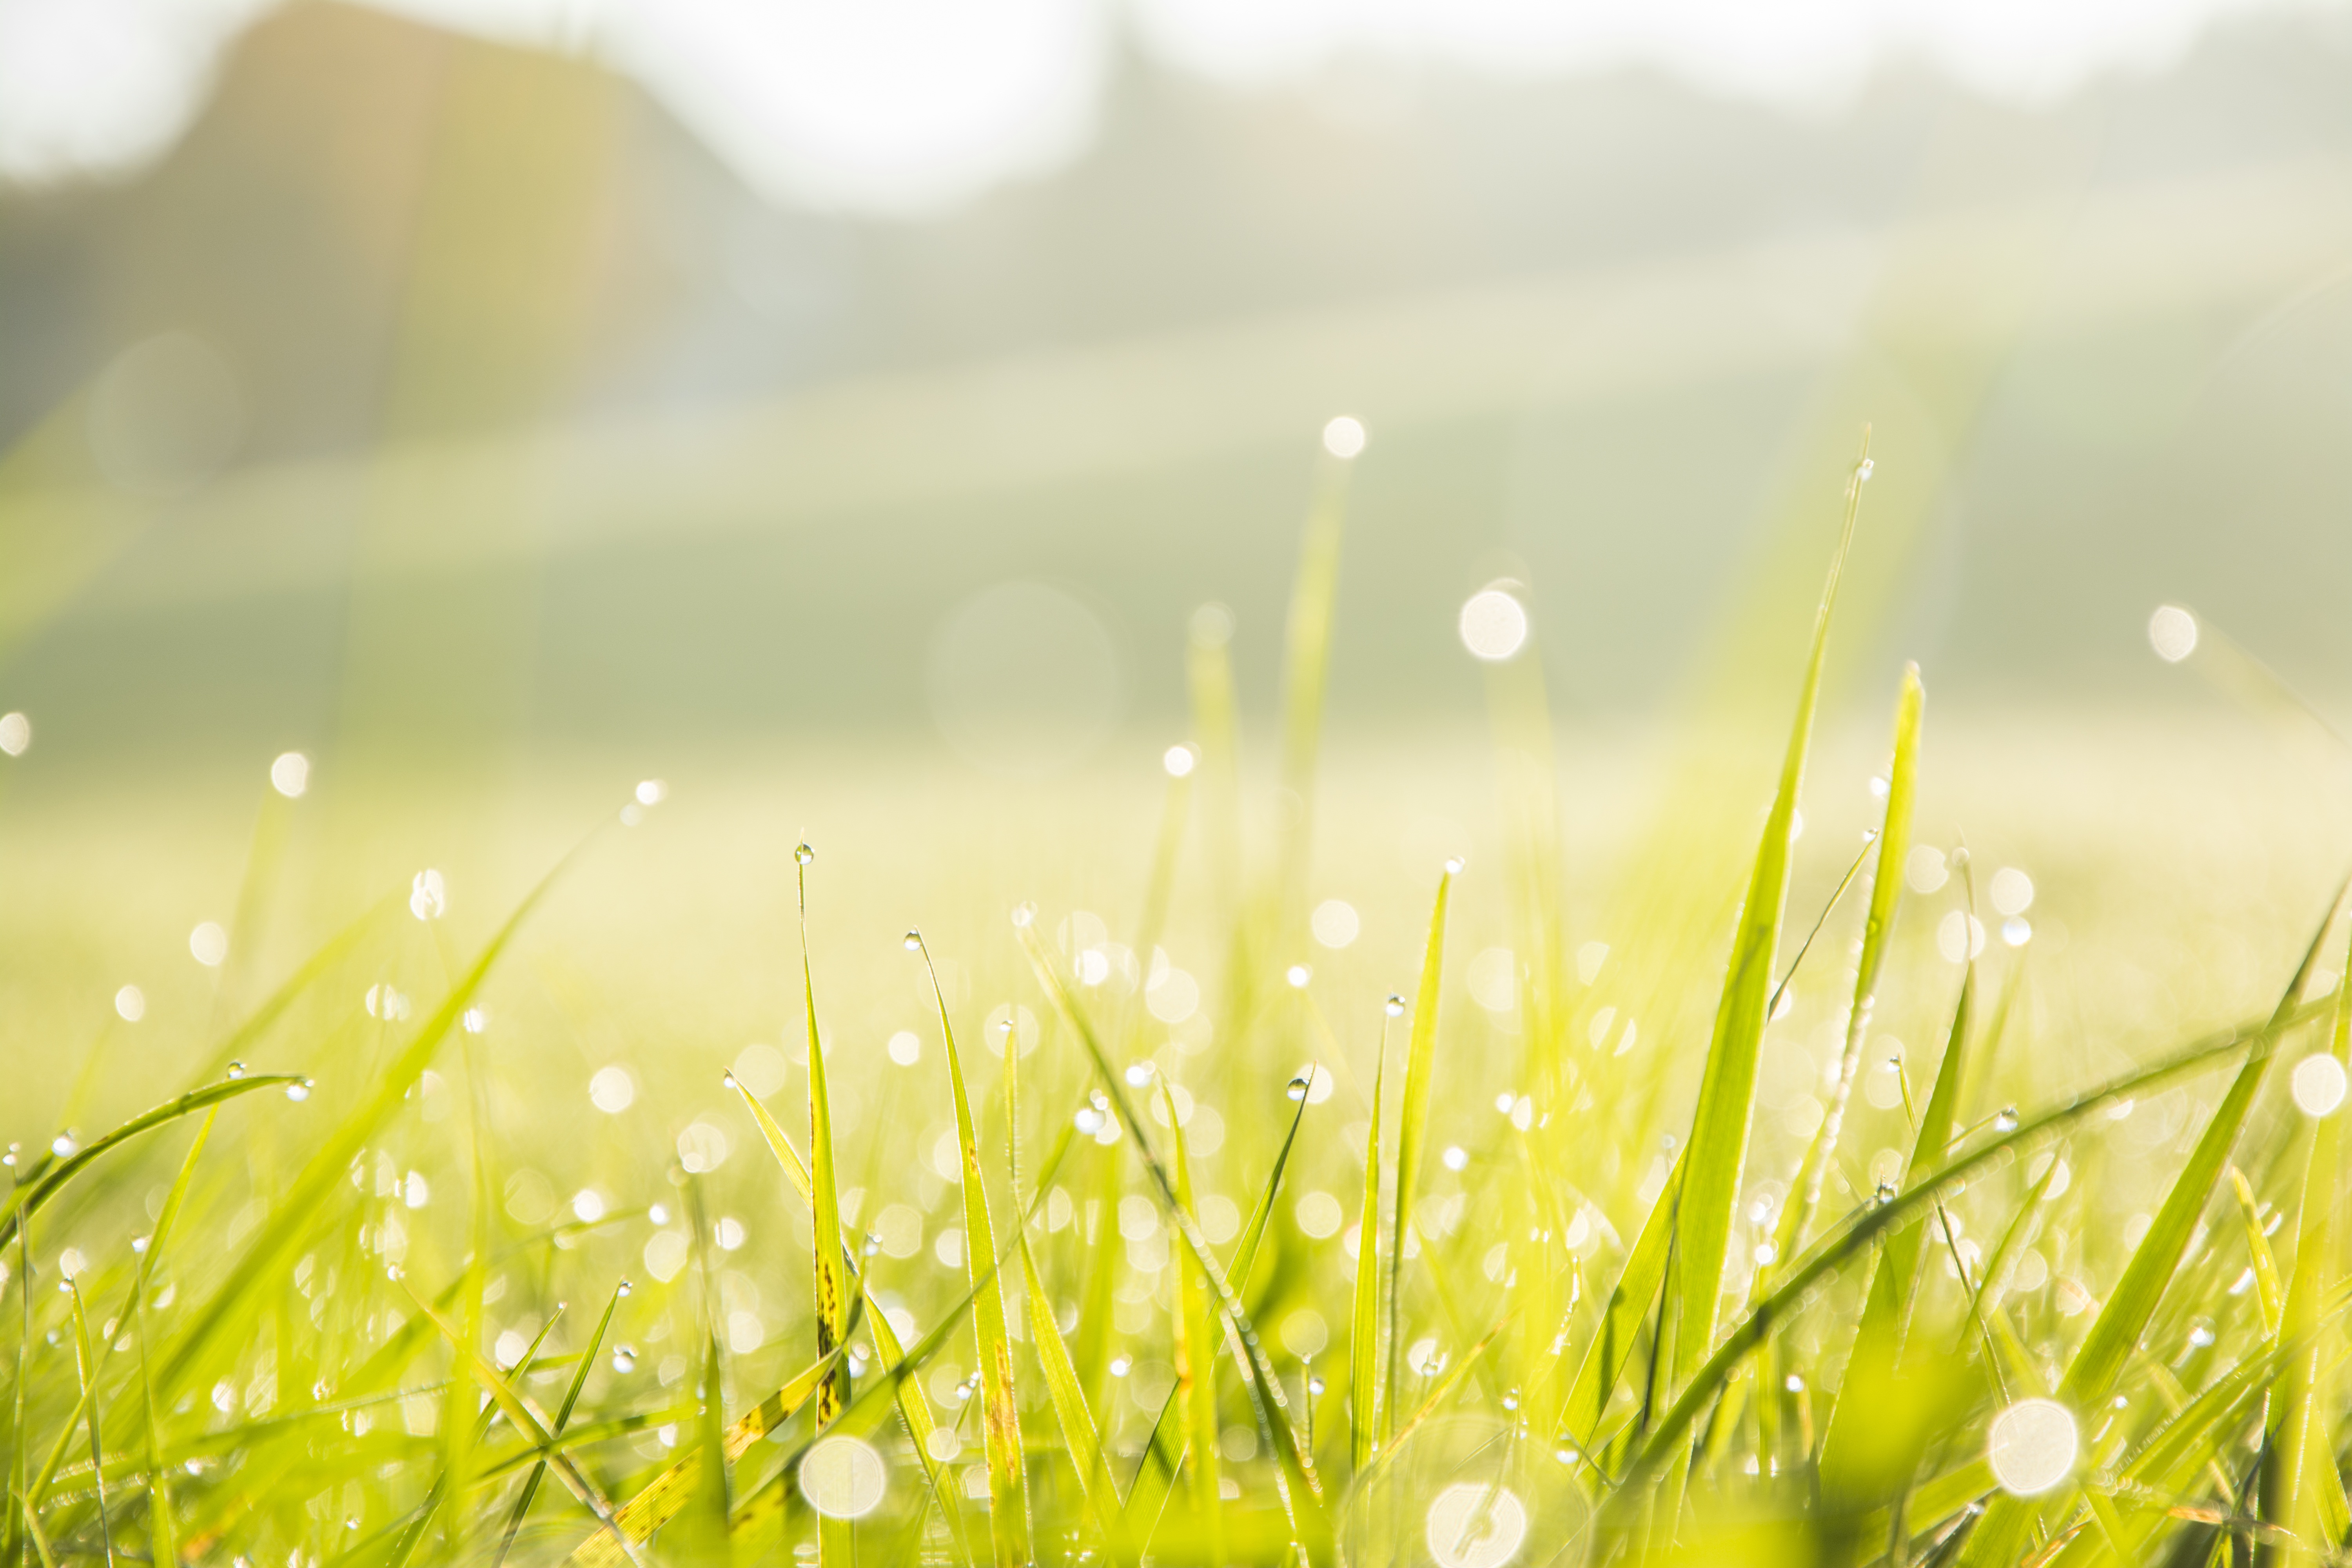
water, nature, grass, branch, dew, light, plant, field, lawn, photography, meadow, sunlight, morning, leaf, flower, green, macro, yellow, flora, close up, grassland, raindrops, moisture, macro photography, grass family, plant stem, computer wallpaper